Band of the Scots Guards

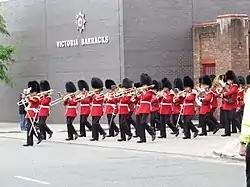
The band outside Victoria Barracks, Windsor.

The Band of the Scots Guards plays for events of state as part of the Massed Bands of the Household Division. Some of the occasions that are most famous are listed below, although this is not a comprehensive list: